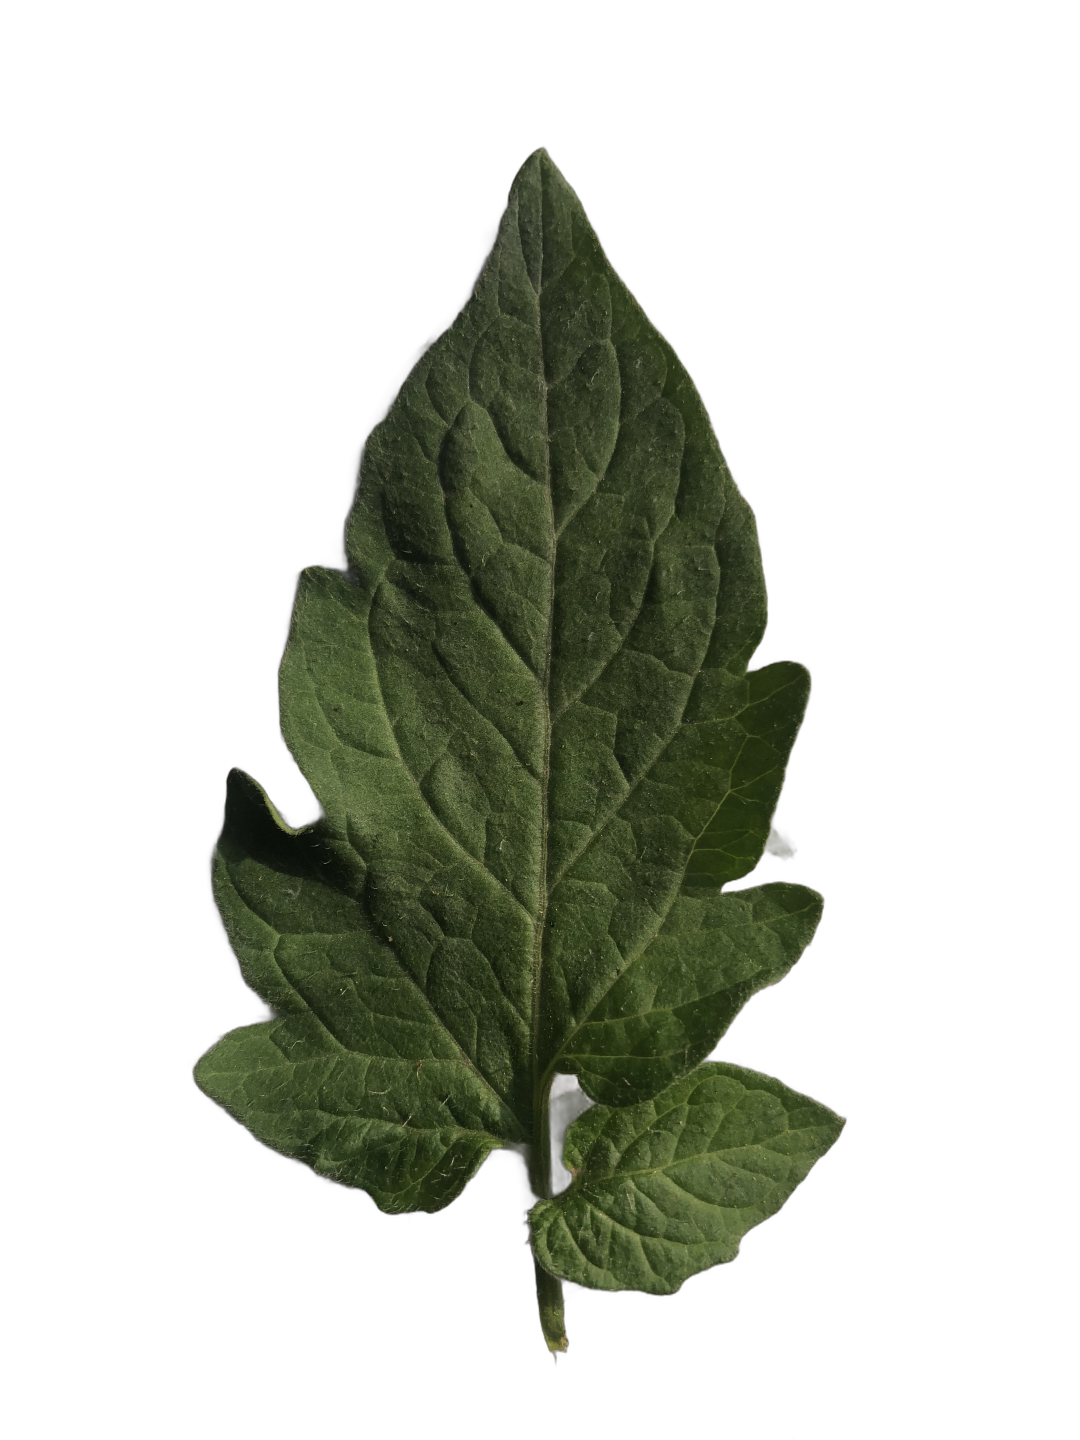
Crop: Tomato
Label: Healthy